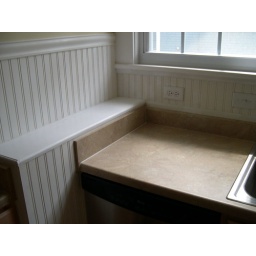
Hibbert - kitchen counter near sink